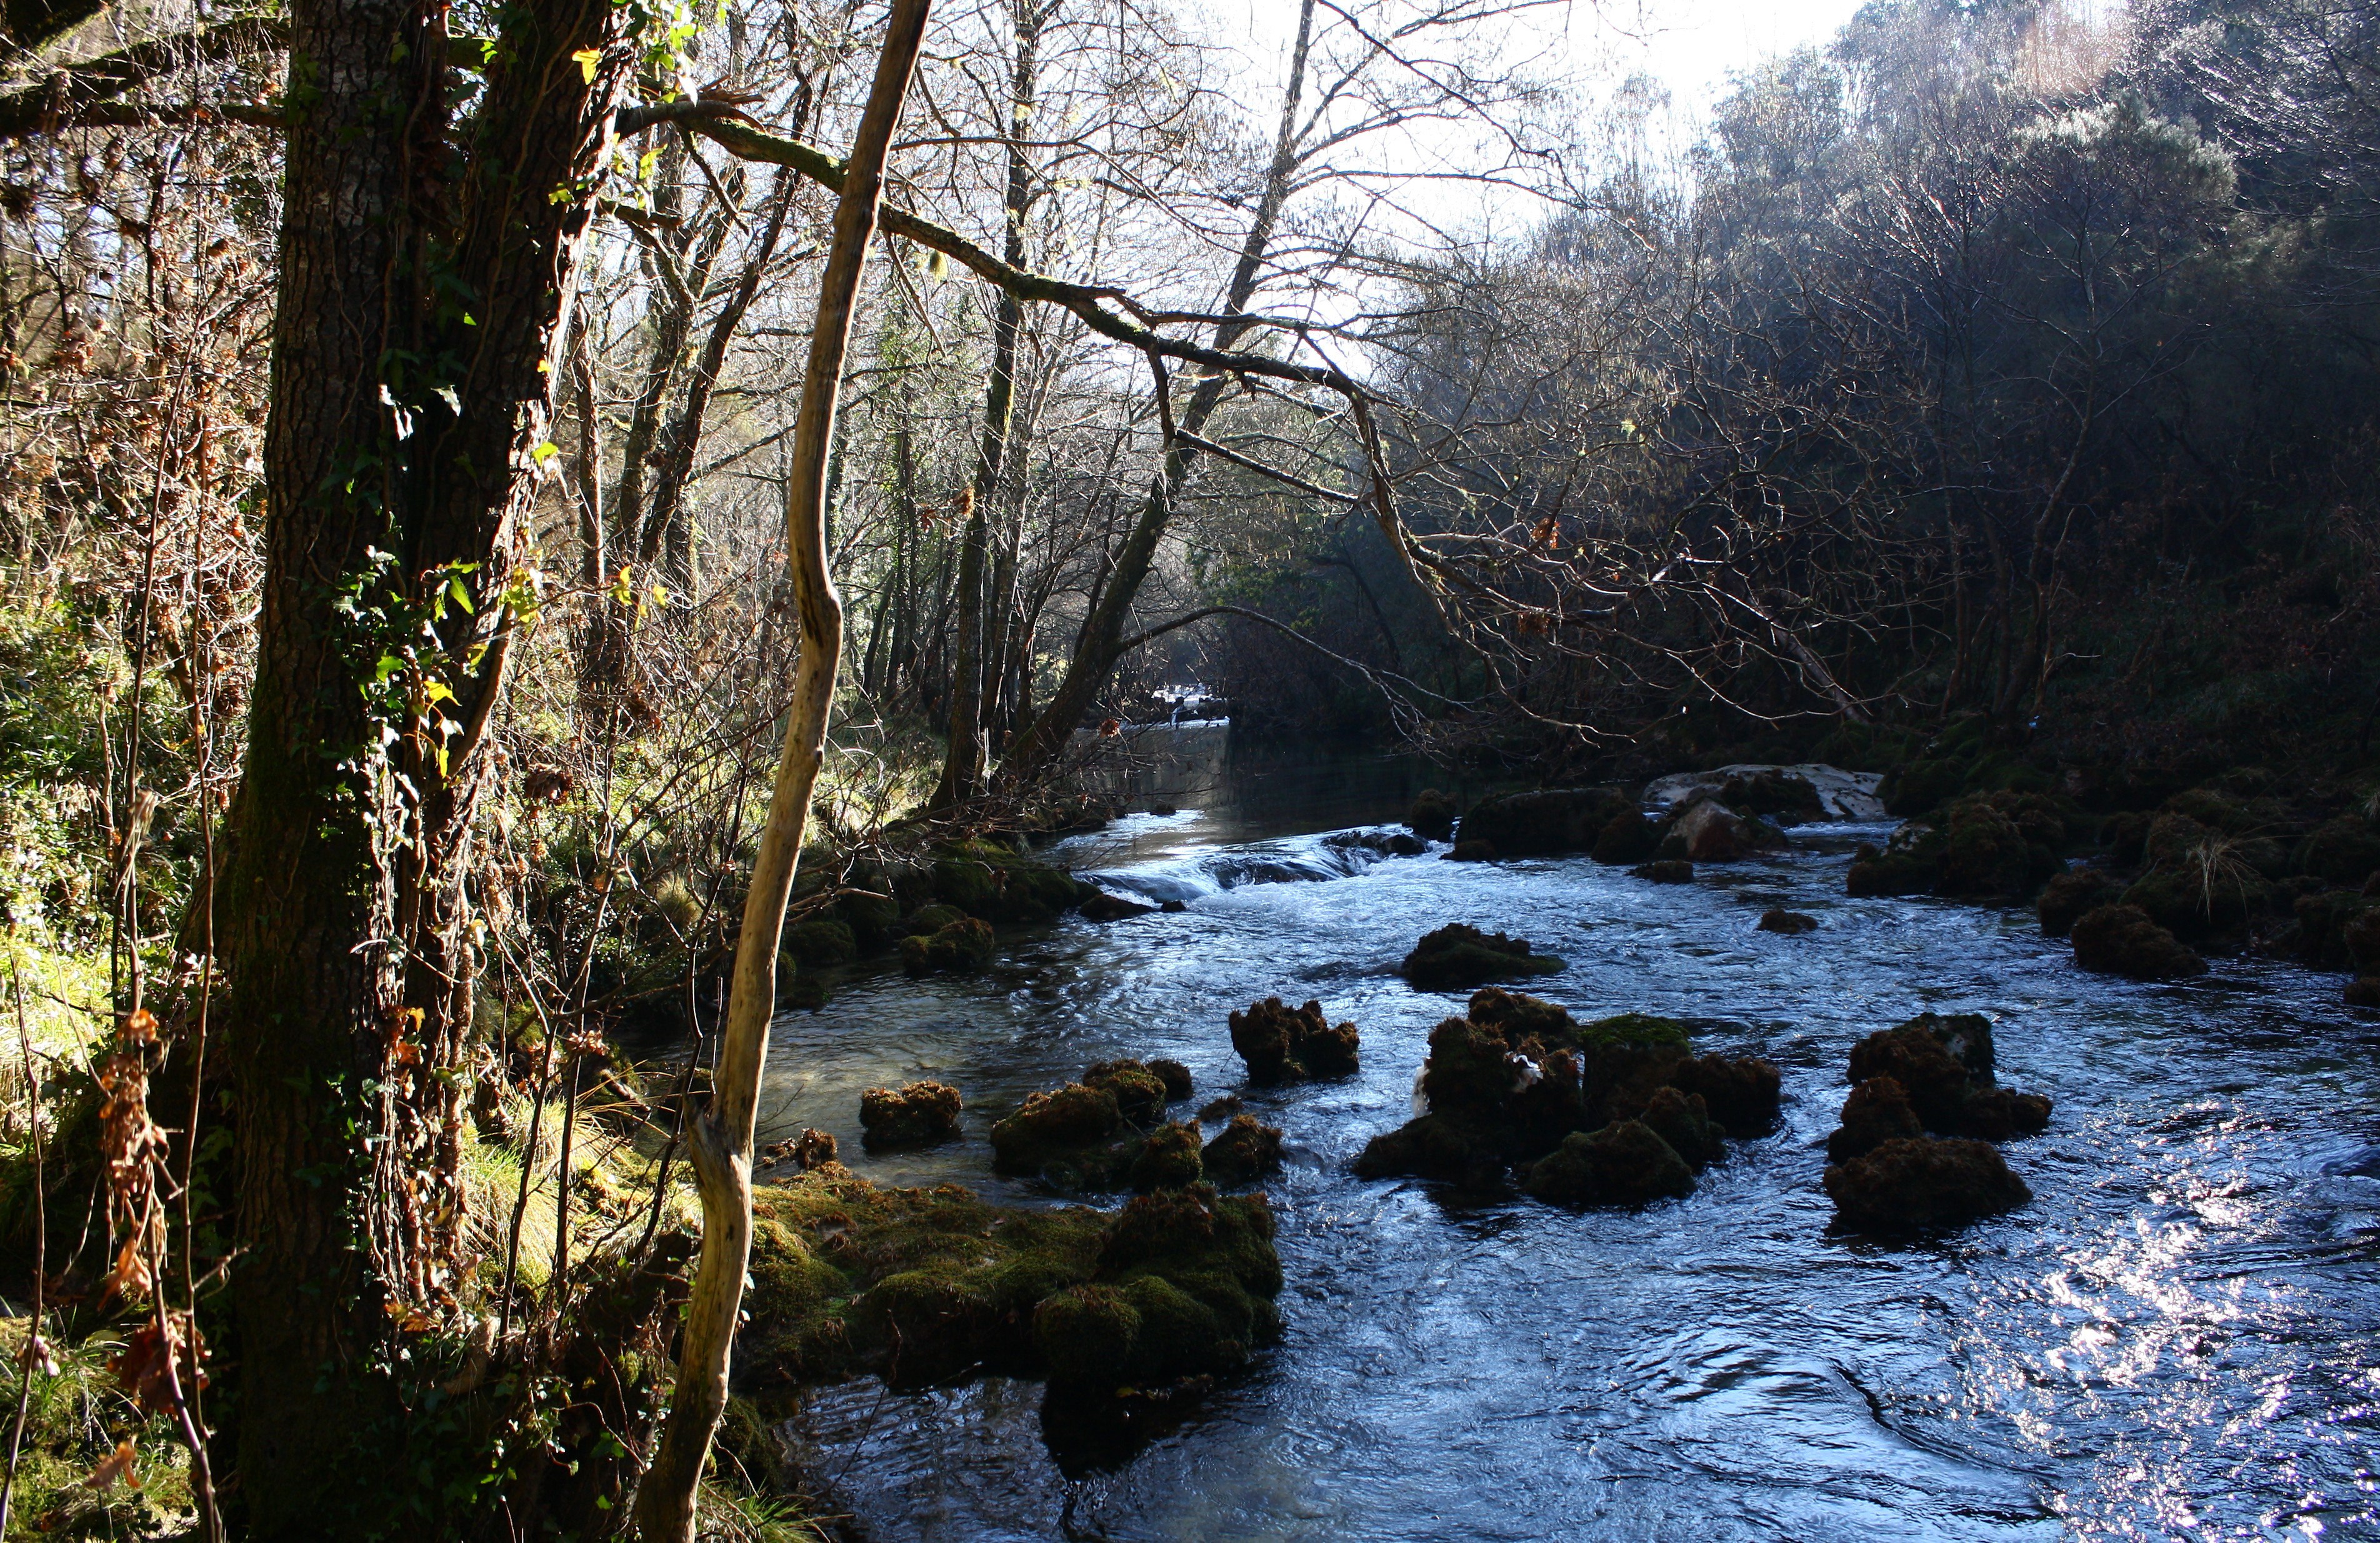
landscape, tree, water, nature, forest, creek, wilderness, trail, leaf, lake, river, valley, stream, reflection, autumn, rapid, season, body of water, galicia, pontevedra, woodland, habitat, water feature, watercourse, espana, alama, canoneos1000d, rioverdugo, landform, natural environment, geographical feature